Guilalo

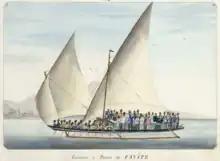
A "guilalo" in an 1847 painting by José Honorato Lozano

Guilalo (also spelled gilalo, jilalo, bilalo, or guilálas) were large Tagalog outrigger ships from the Philippines. They were common vessels in Manila Bay in the 18th and 19th centuries. They were easily identifiable by their two large settee sails made with woven fiber. They were steered by a central rudder and can be rowed with round-bladed oars.